Street names in Barcelona

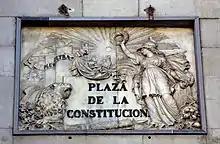
Plaça de Sant Jaume was called Plaza de la Constitución between 1840 and 1931. This plaque, the work of Celdoni Guixà, was located on the facade of the Barcelona City Hall, until it was removed in 2013.

In 1842 began the labeling of the streets with marble plaques and cast lead letters. The origin of this campaign can be found in the bombardment of the city by General Espartero and the subsequent fine of 12 million reales that he imposed on the people of Barcelona, which led many citizens to erase the names and numbers of the streets — until then simply painted on the walls — so as not to be located. This led to the regulation of the street nomenclature, with a system very similar to the one used today.